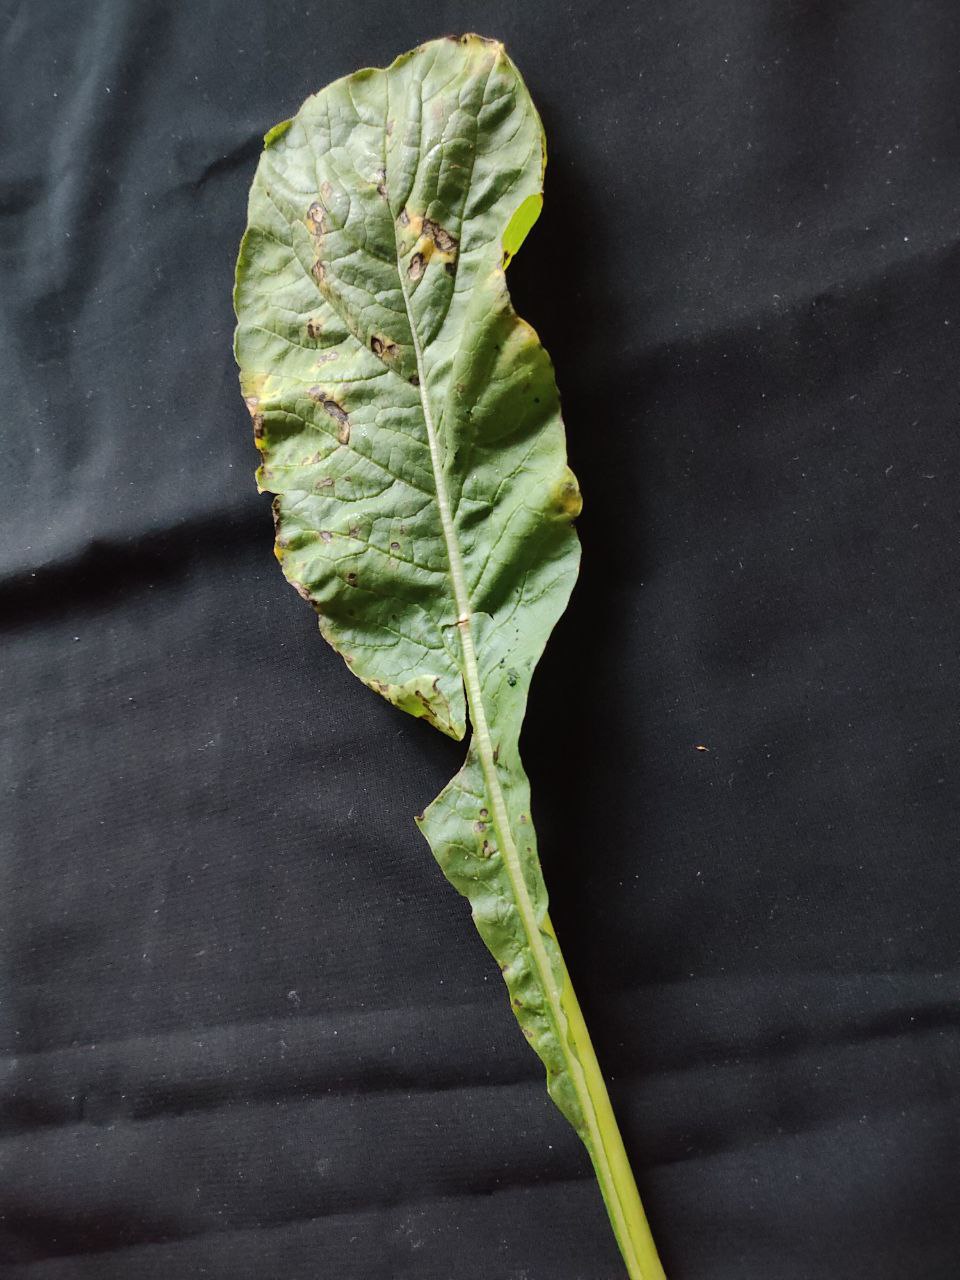
Label: Black leaf spot